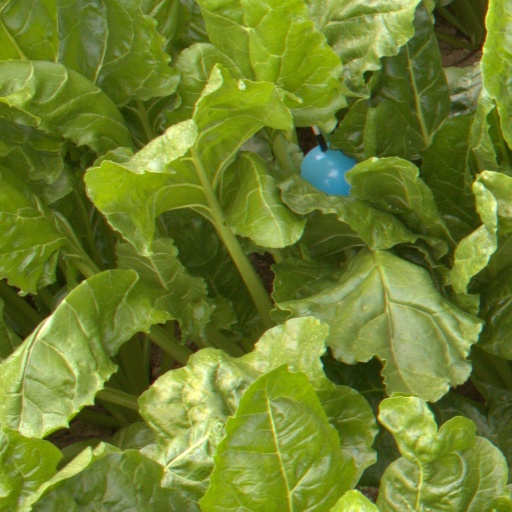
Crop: sugar beet